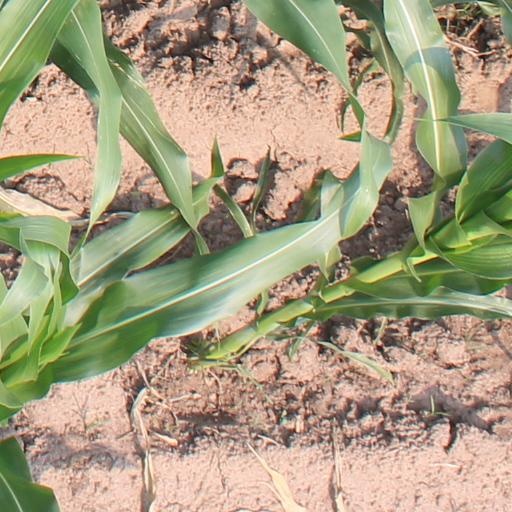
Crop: maize; corn